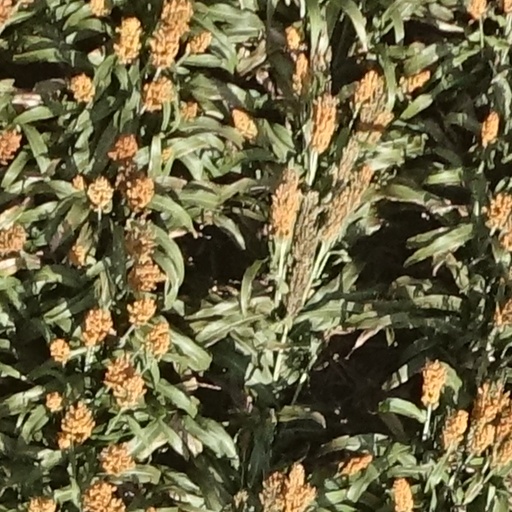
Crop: sorghum